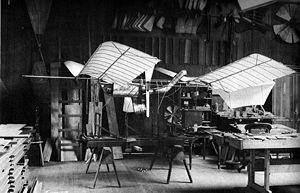
Samuel Pierpont Langley est un physicien, inventeur et astronome américain. Bien que ses tentatives de vol pilotés soient restées infructueuses, on le compte aussi parmi les pionniers de l'aviation.